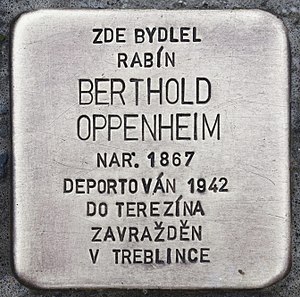
Berthold Oppenheim
Snublesten i Olomouc over Berthold Oppenheim
Berthold Oppenheim var rabbiner i Olomouc, Mähren, fra 1892 til 1939.